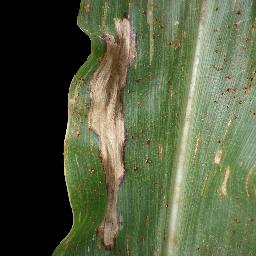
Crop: corn
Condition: (maize)_northern_blight